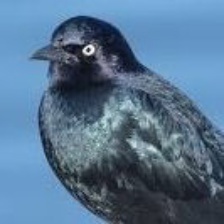
Species: BREWERS BLACKBIRD
Scientific name: EUPHAGUS CYANOCEPHALUS